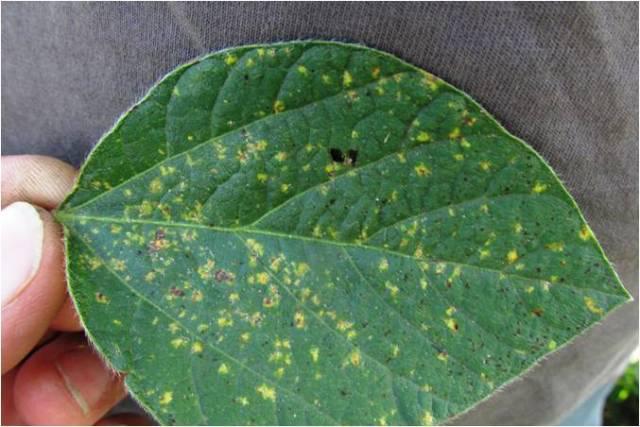
Plant: Soybean
Disease: soybean downy mildew